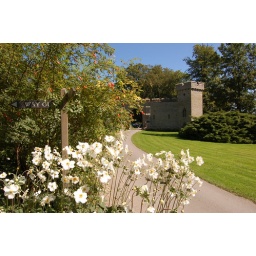
Croft castle herefordshire. The building in the picture is not the actual castle.